Marvel Heroes Reborn

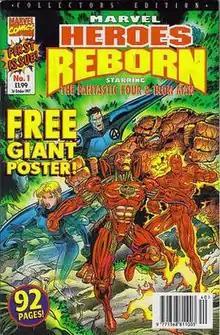
"Marvel Heroes Reborn" #1 from September 4th 1997

Marvel Heroes Reborn was a British comic book series which was a part of the Marvel UK's 'Collector's Edition' line. It was published by Panini Comics and reprinted Marvel Comics from the United States. The title printed Fantastic Four, Iron Man, the Hulk, and before the series ended Avengers comics. This line began in September 1997, after Panini Comics had successfully published "Astonishing Spider-Man", "Essential X-Men" and "Wolverine Unleashed" (now "Wolverine and Deadpool"). The series ended in 2000 at #42, due to an "overcrowded market". The comic was initially priced at £1.99 when it was released, but over the years rose to £2.30. A year later "Avengers United" took its place on the shelves.